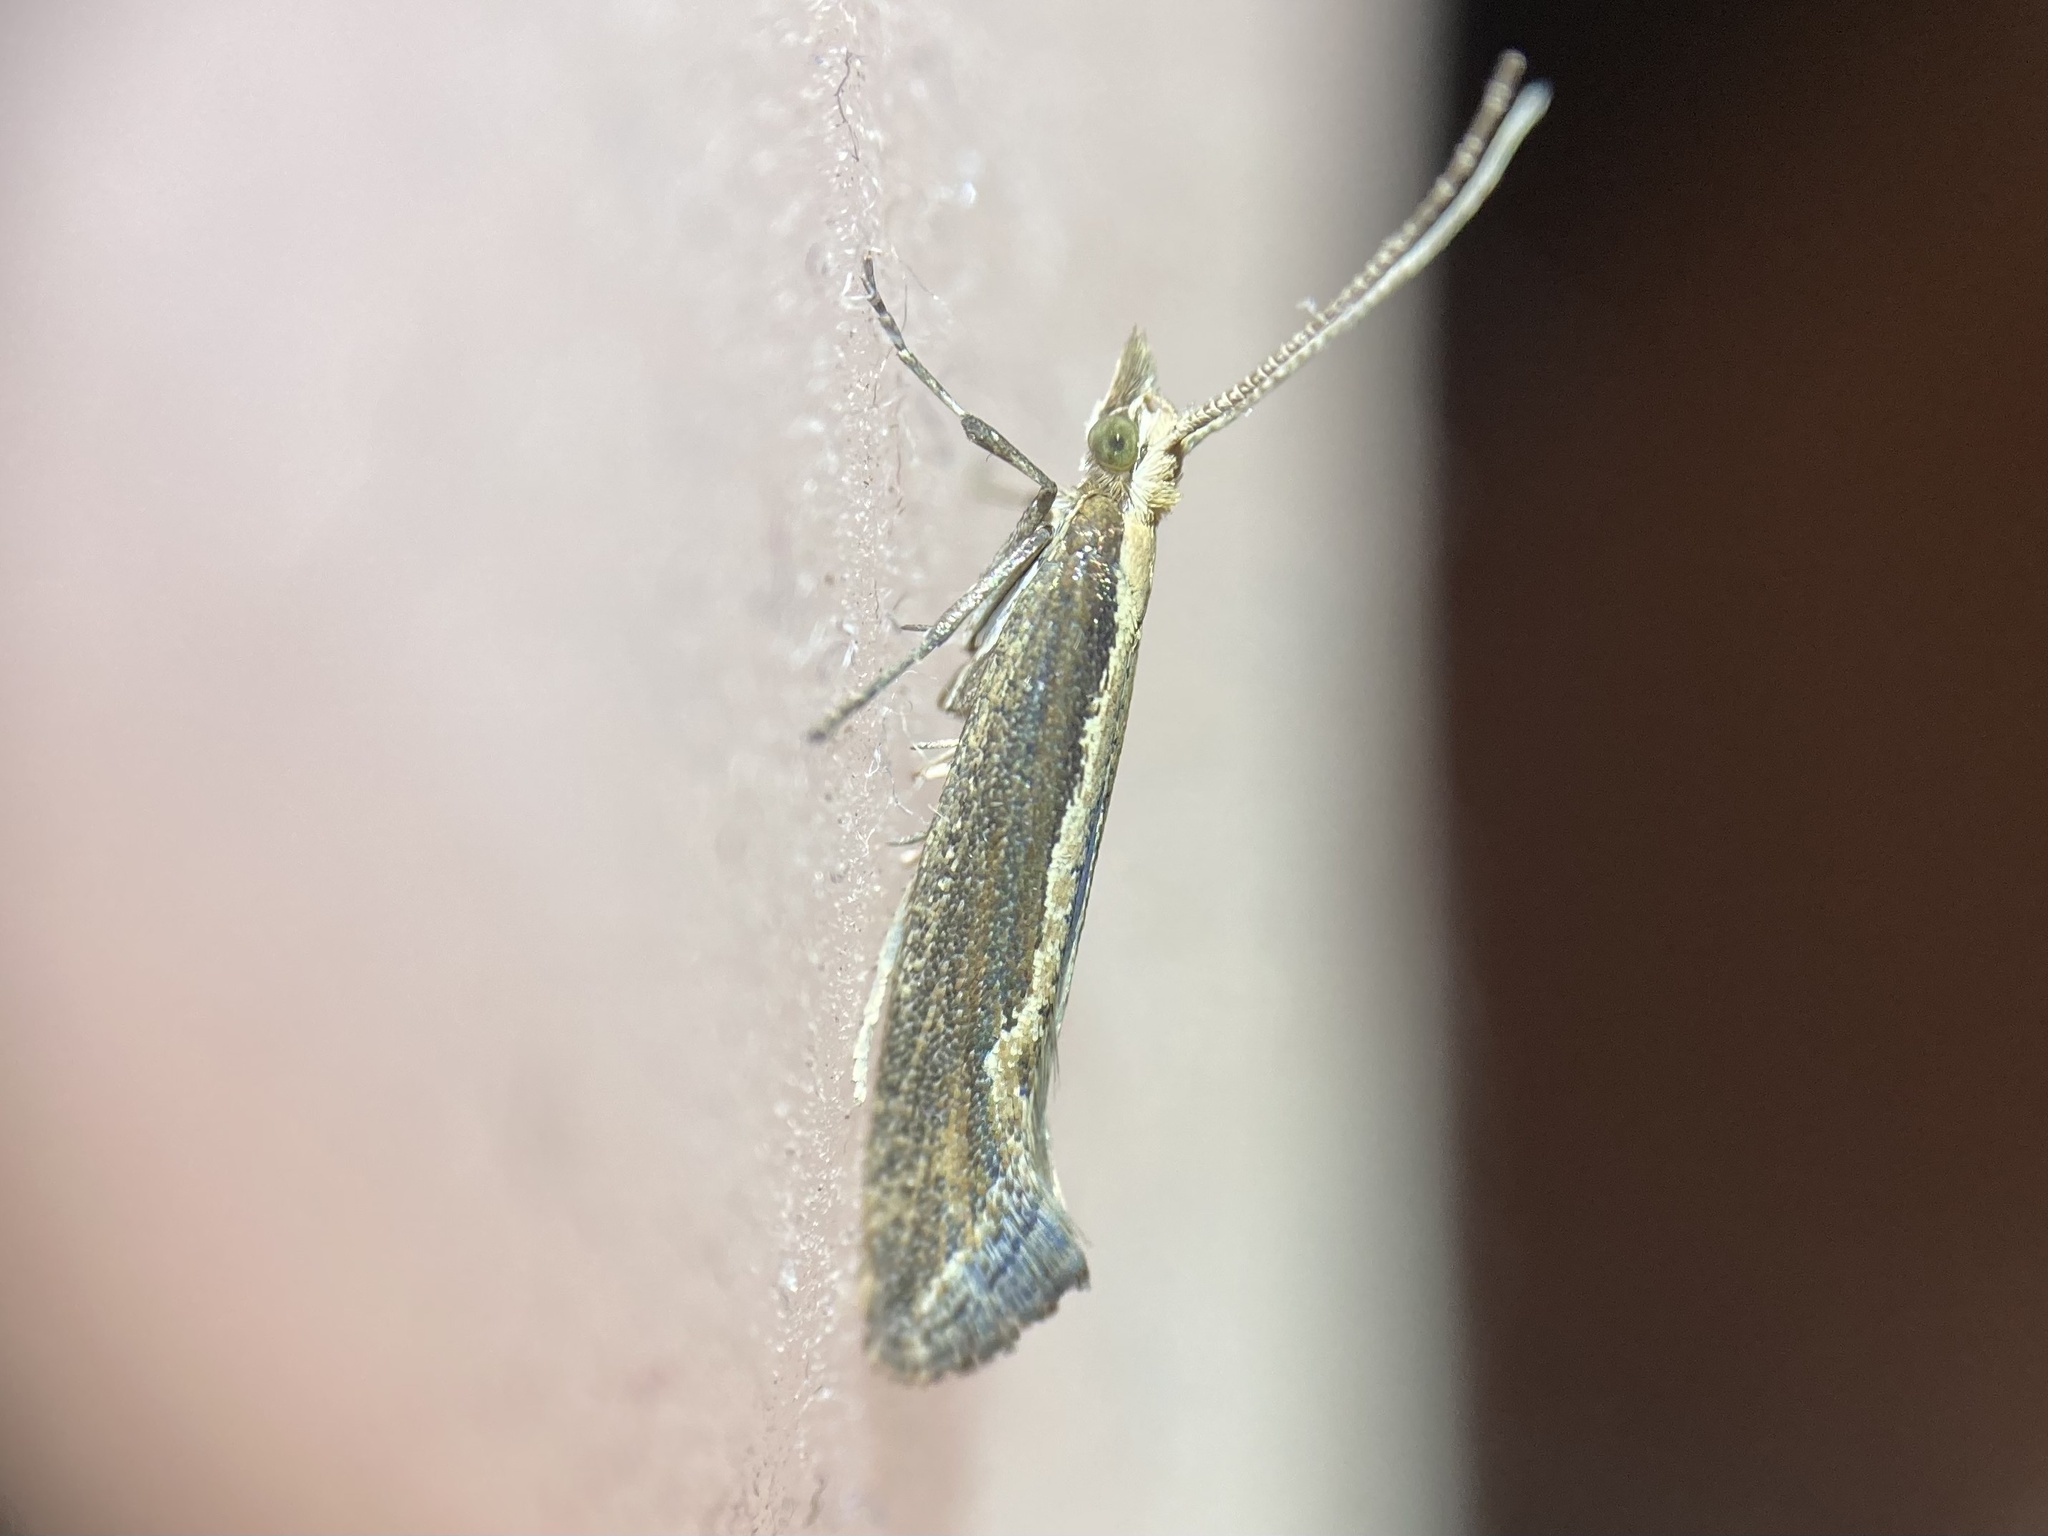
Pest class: diamondback_moth